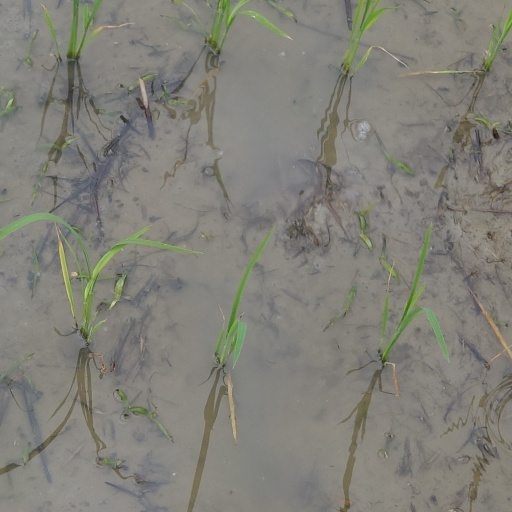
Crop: rice